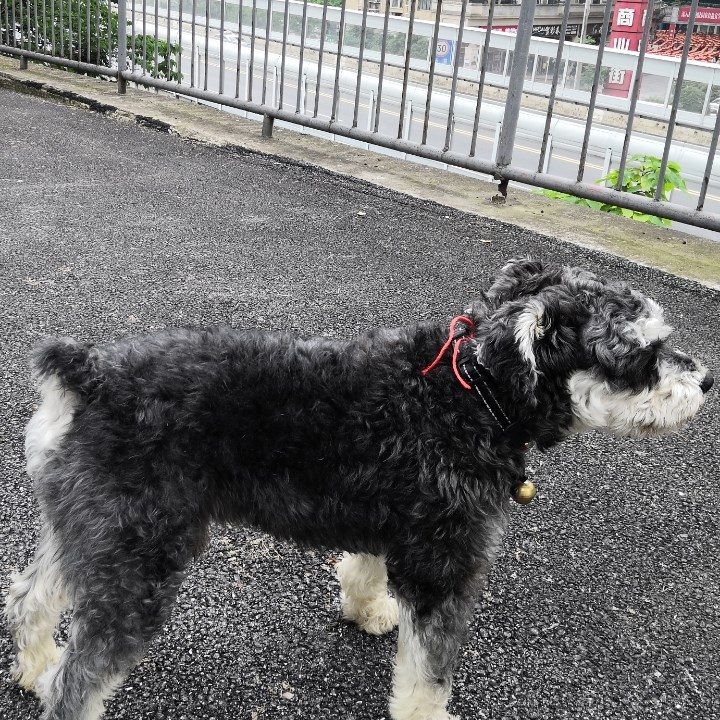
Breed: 2342-n000102-miniature_schnauzer